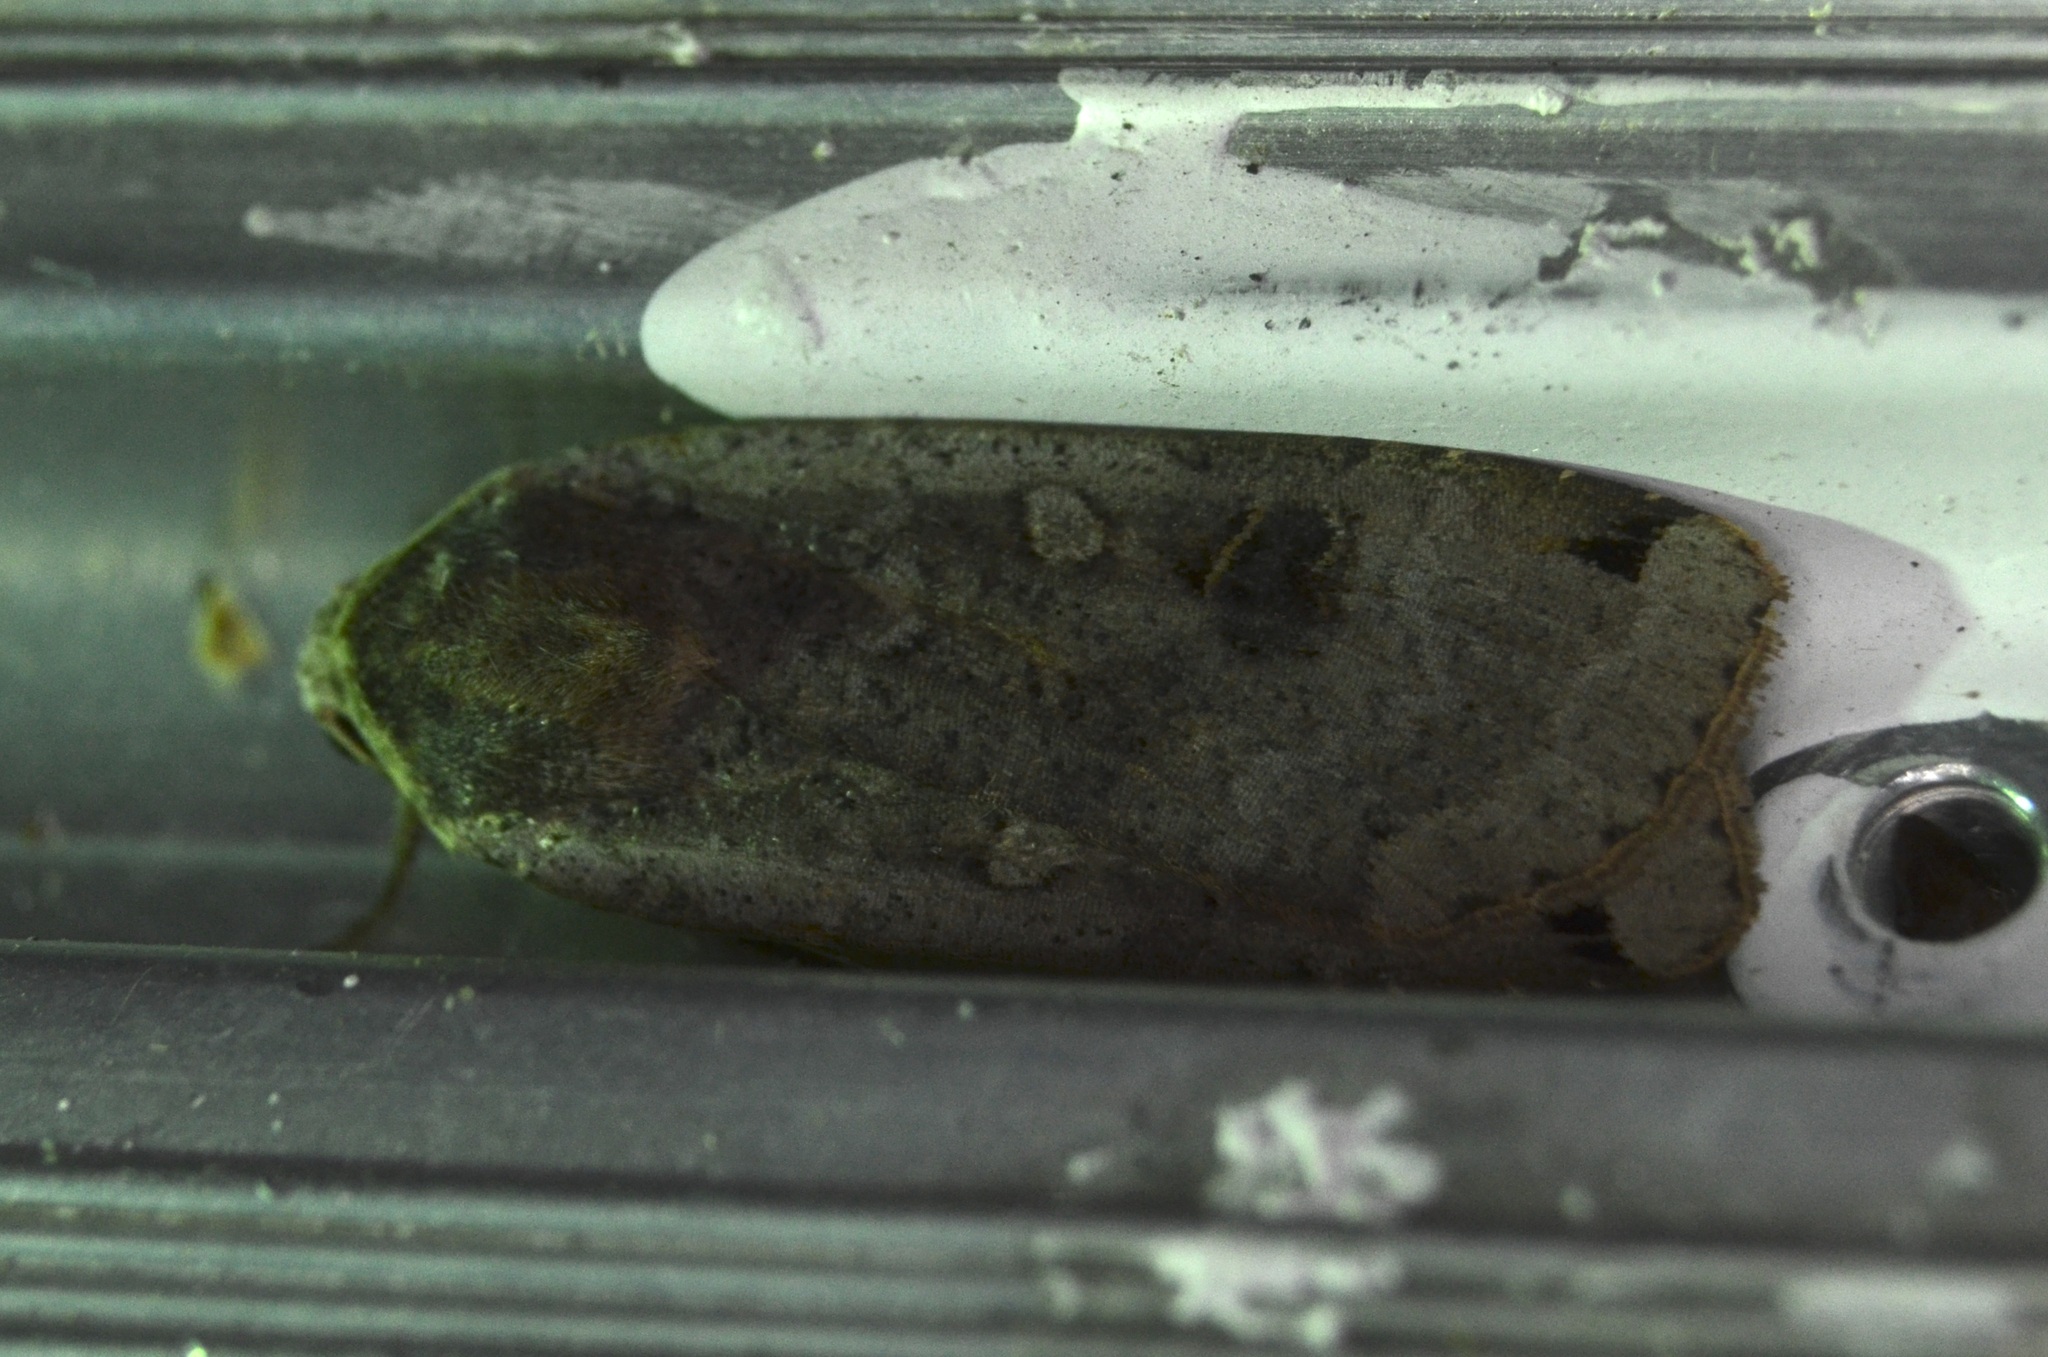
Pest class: cutworms